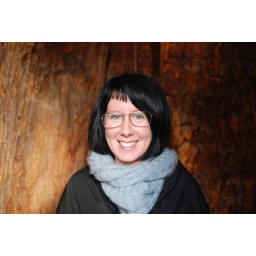
girl in a tree